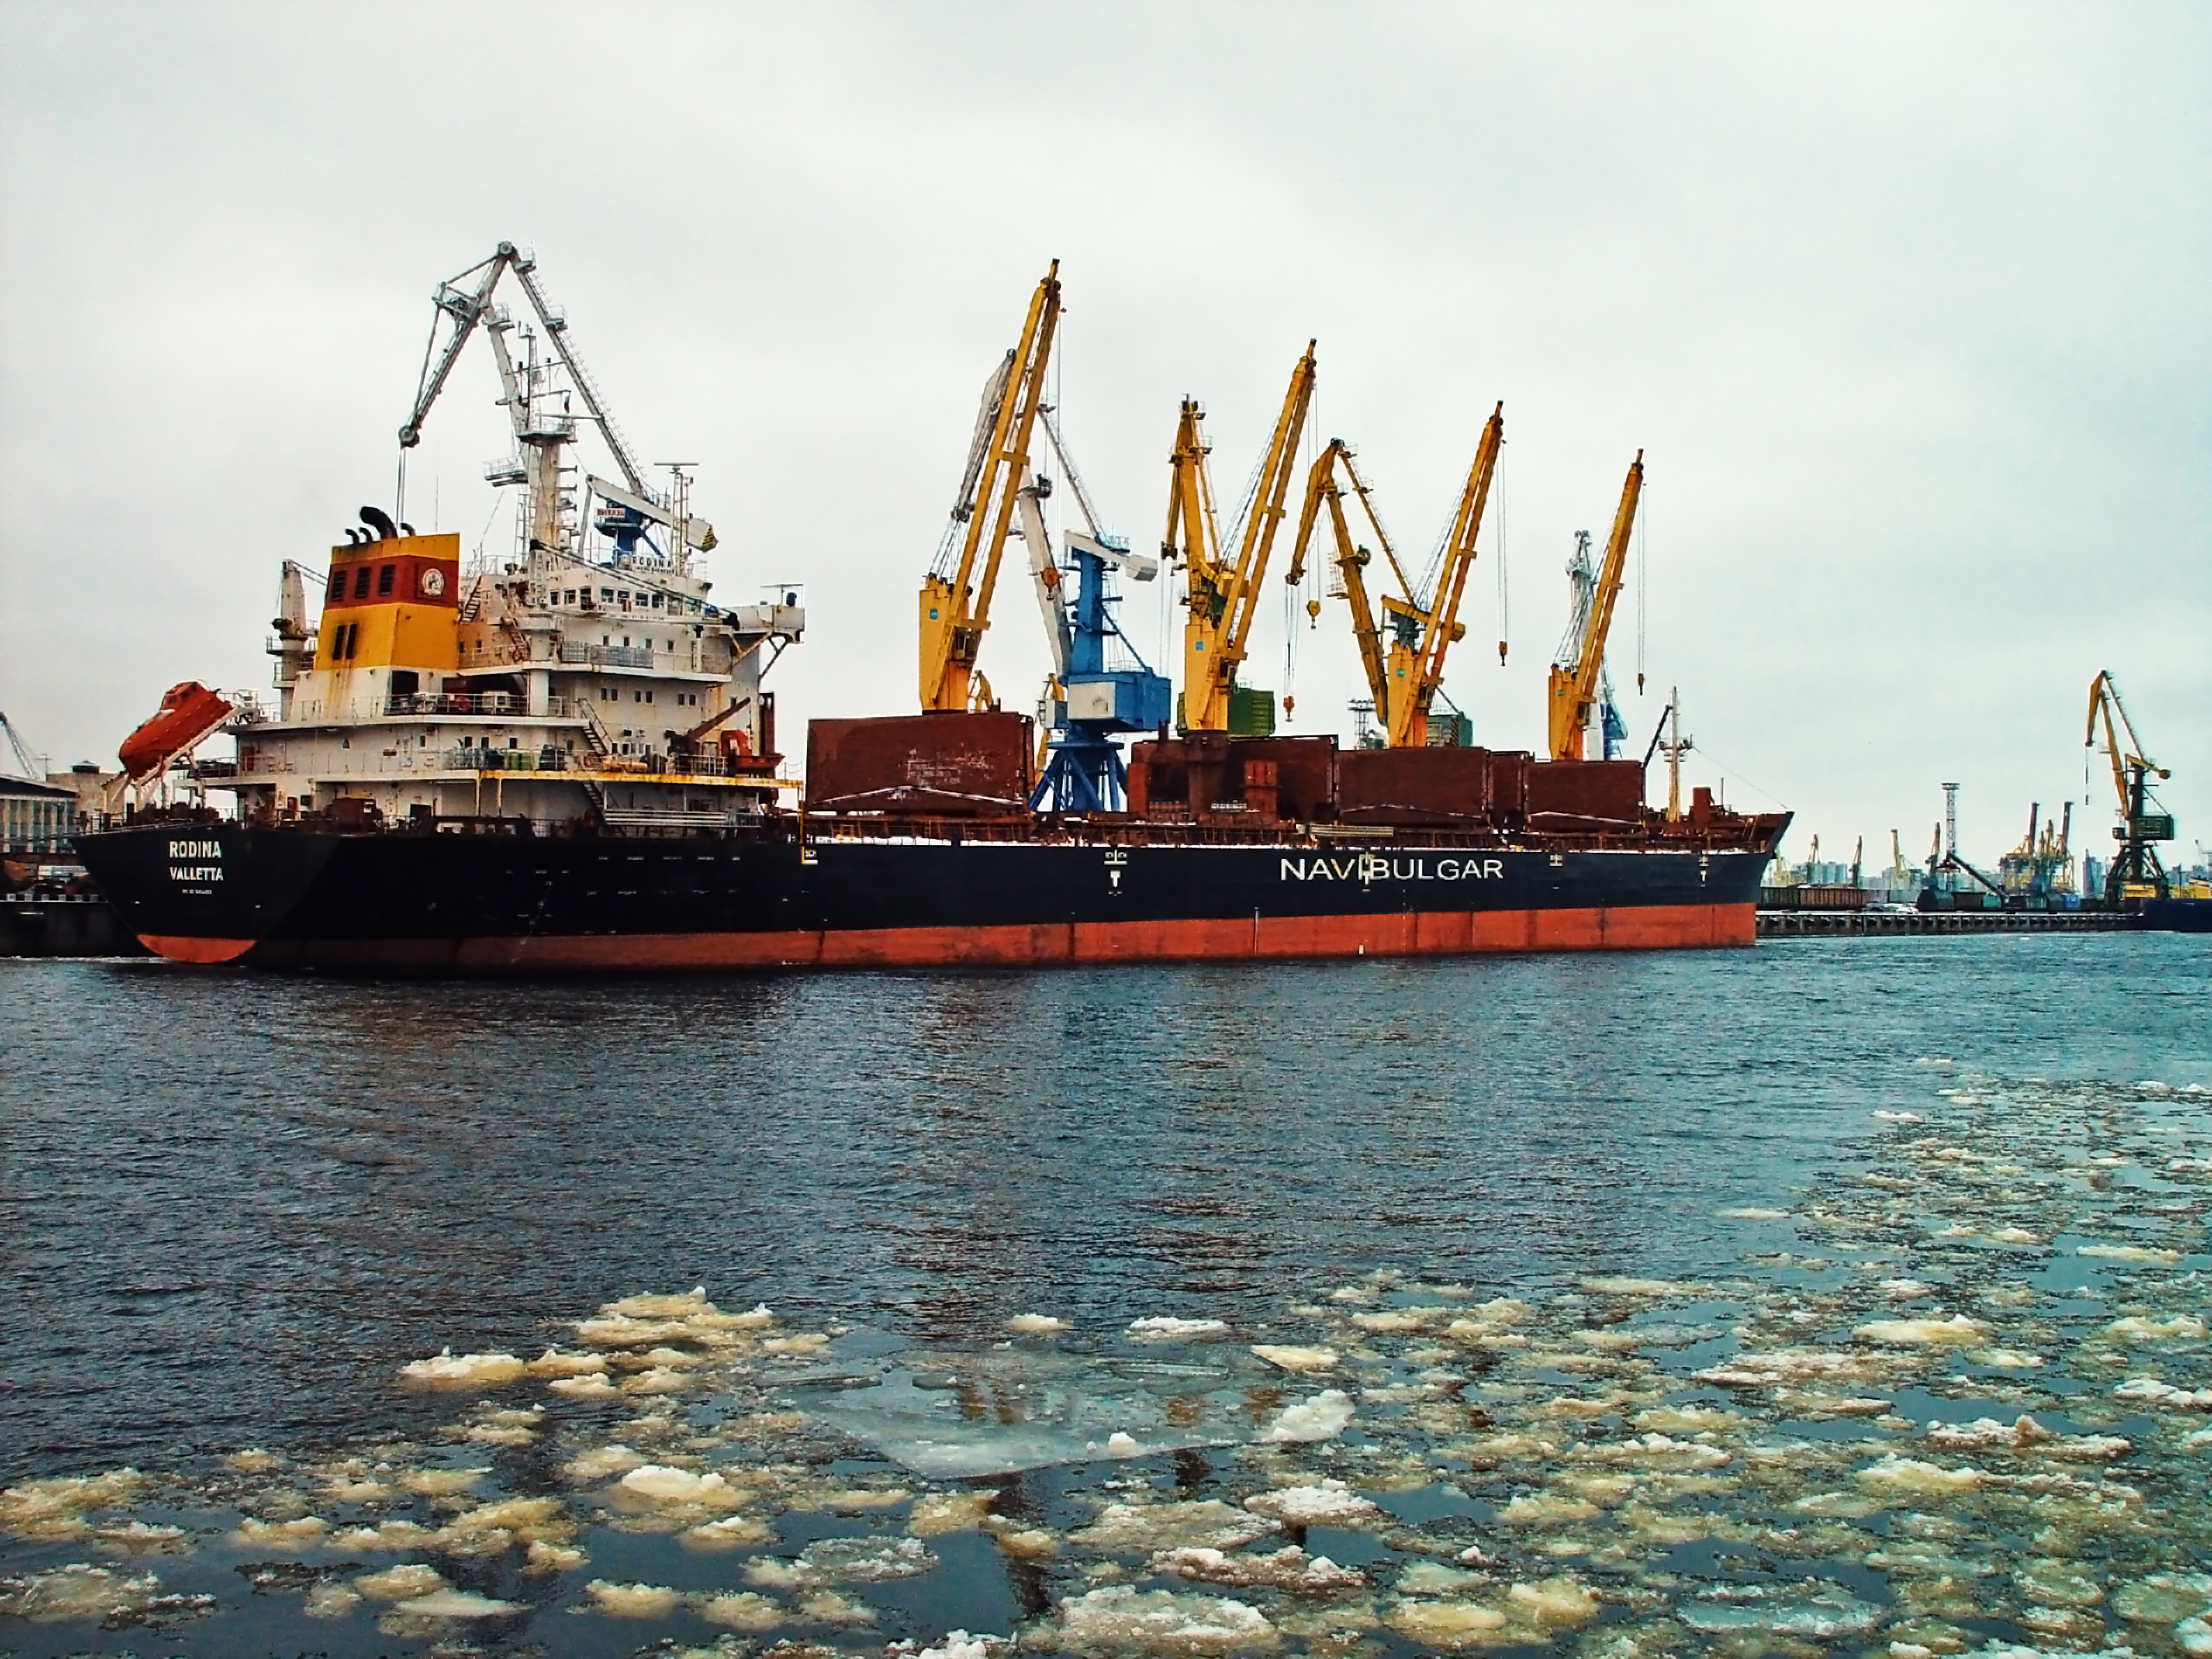
image, fluid, transport, liquid, water, watercraft, boat, waterway, machine, ship, freight transport, crane, cargo ship, naval architecture, port, crane vessel floating, container ship, Feeder ship, water transportation, construction equipment, cargo, floating production storage and offloading, bulk carrier